Andover Hook and Ladder Company Building

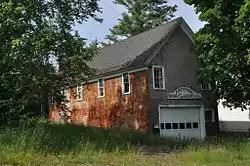

The Andover Hook and Ladder Company Building is a historic fire station at 39 Elm Street in Andover, Maine. It is a long and narrow two-story wood-frame structure. Its front (southern) elevation has a large opening on the first floor closed by a modern garage door on the ground floor, with a small rectangular window to the right. Above this are two widely spaced sash windows. The side elevations each have five sash windows on the second floor; the east side also a single sash window on the first floor. The rear elevation has two sash windows flanking a hose tower that rises above the main, gabled roof. The building is clad in brick-patterned metal (tin) siding which appears to be original.